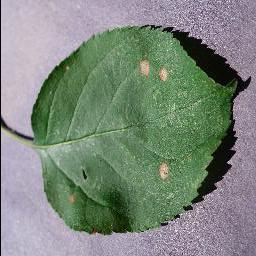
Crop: apple
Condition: black_rot